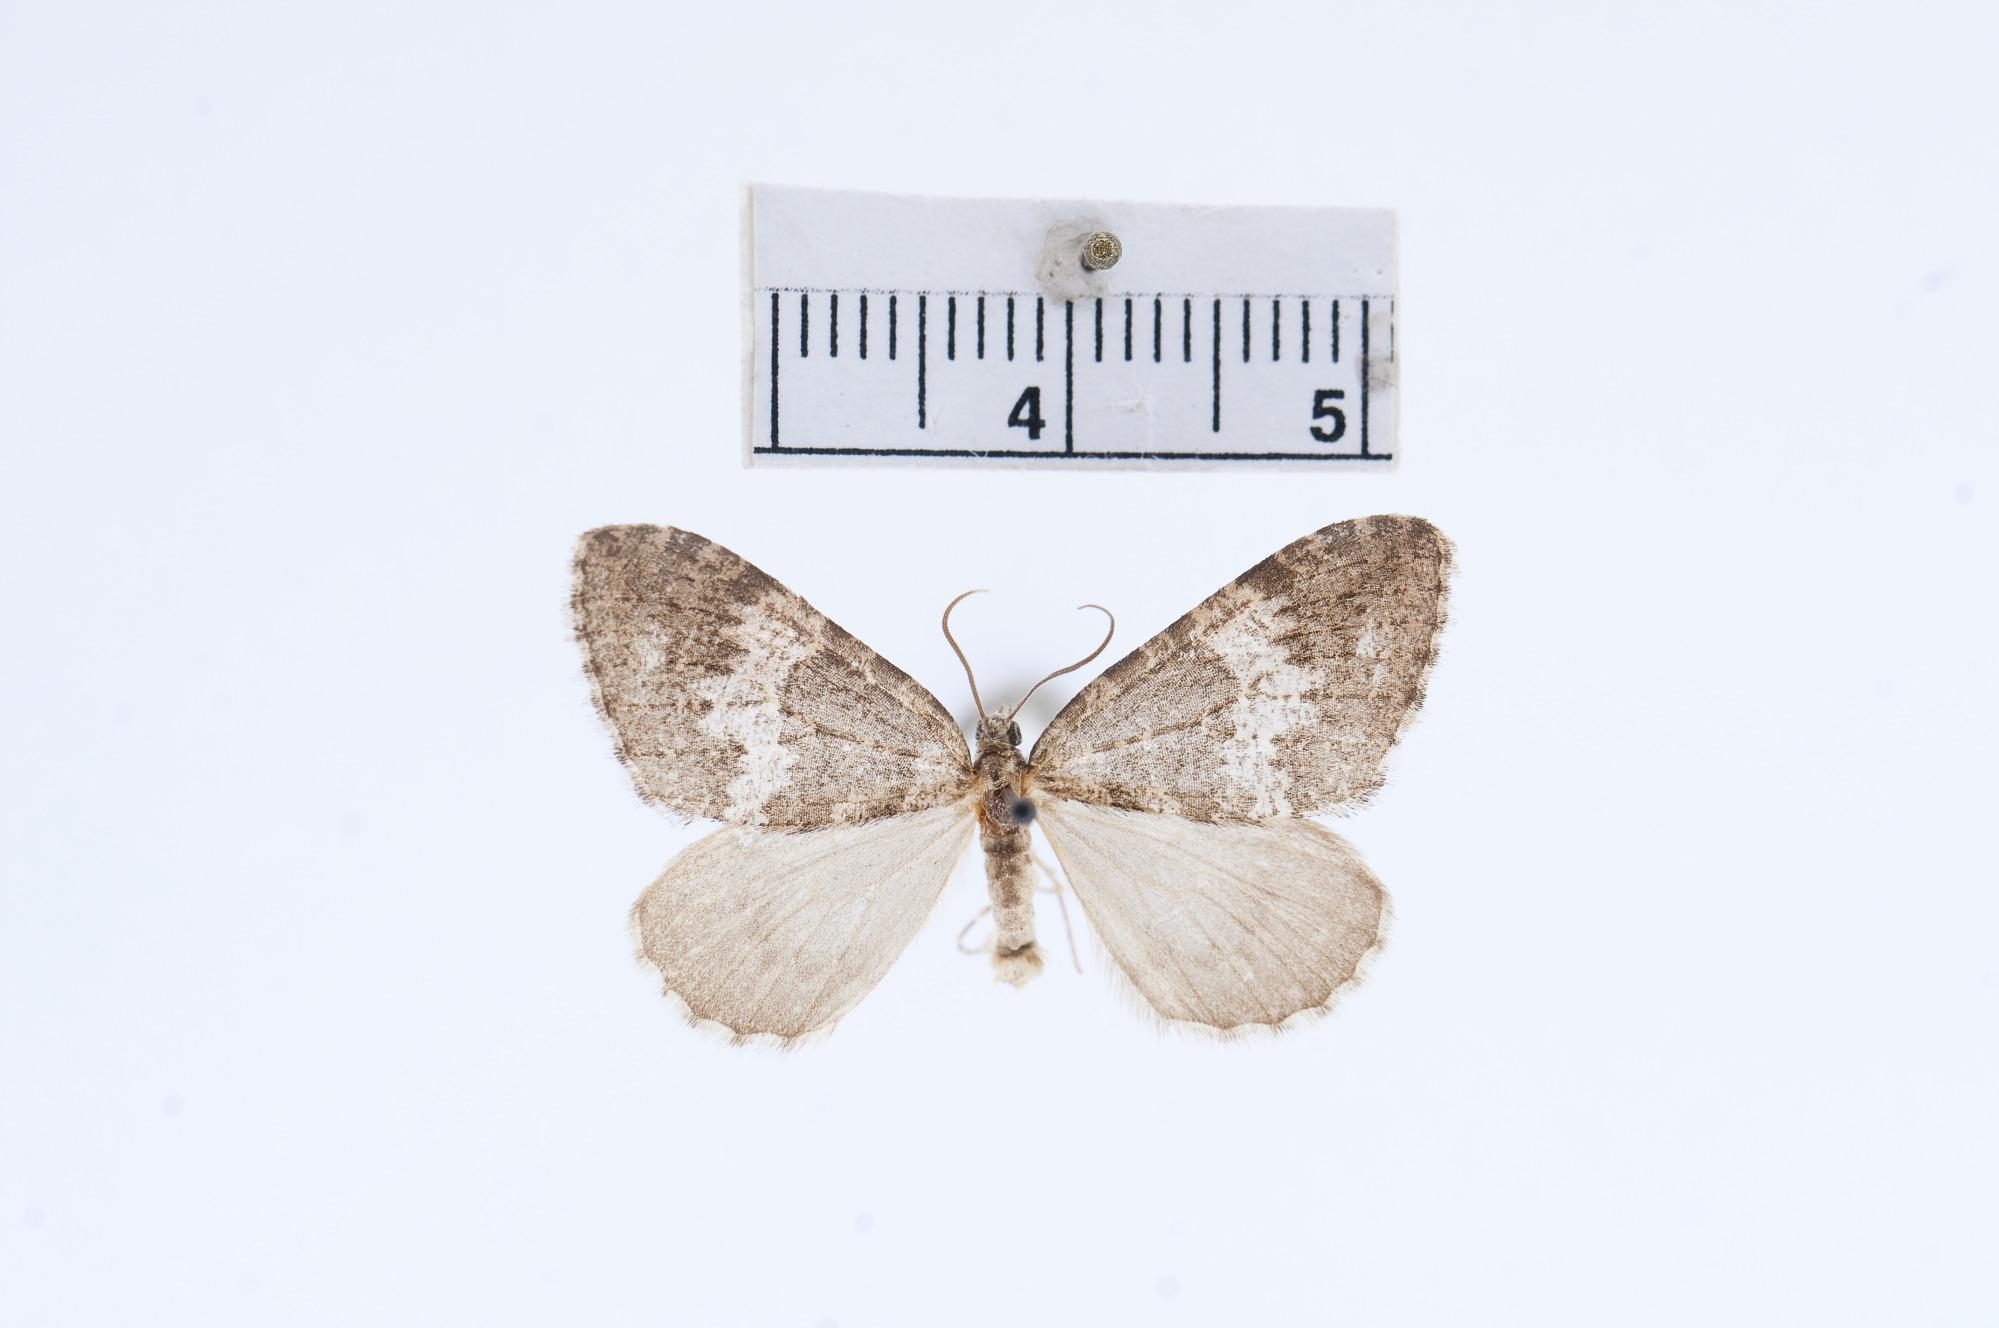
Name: Hydriomena cochizeata swetti
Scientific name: Hydriomena cochizeata swetti Barnes & McDunnough, 1917
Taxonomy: Animalia, Arthropoda, Insecta, Lepidoptera, Geometridae, Larentiinae
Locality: Palmerlee, Cochise, Arizona, United States